Hand of God (TV series)

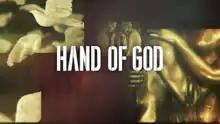
Title screen from season two

Hand of God is an American drama television series created by Ben Watkins. The premiere episode is one of two drama pilots that Amazon streamed online in August 2014, along with "Hysteria". Viewers were allowed to offer their opinions about the pilot before the studio decided whether or not to place an order for the entire series. In October 2014, "Hand of God" was ordered to full series by Amazon Studios.